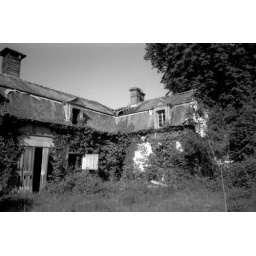
A castle in the forest